Steve Trachsel

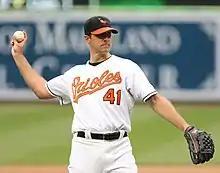
Trachsel with the Baltimore Orioles in 2008

Stephen Christopher Trachsel (born October 31, 1970) is an American former Major League Baseball pitcher with the Chicago Cubs, Tampa Bay Devil Rays, Toronto Blue Jays, New York Mets and the Baltimore Orioles between 1993 and 2008. He batted and threw right-handed.